Shark fin soup

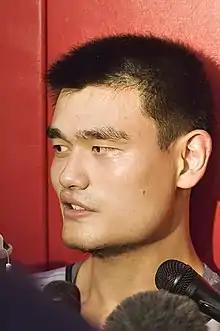
Yao Ming, a former NBA basketball player who campaigned against shark fin soup.

The movement against shark fin soup began in 2006, when WildAid enlisted Chinese basketball star Yao Ming as spokesperson for a public relations campaign against the dish. The campaign was taken up by a coalition of Chinese businessmen, celebrities, and students. Businessman-turned-environmentalist Jim Zhang helped to raise concern within China's government, which pledged in 2012 to ban shark fin soup from official banquets within three years.